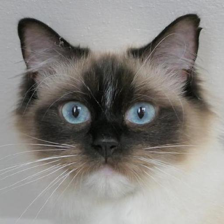
Label: animals